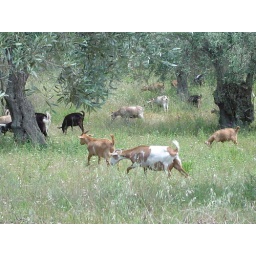
goats by banana beach